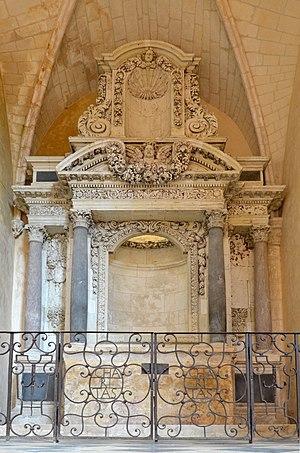
Abbaye de l'Épau - Yvré-l'Évêque, Sarthe This building is indexed in the Base Mérimée, a database of architectural heritage maintained by the French Ministry of Culture,
L'abbaye royale de l'Épau est une ancienne abbaye cistercienne fondée par la reine Bérengère de Navarre en 1229-1230. Elle est située aux portes de la ville du Mans, sur la rive gauche de l'Huisne sur la commune d'Yvré-l'Évêque. L'abbaye a failli disparaître à de nombreuses reprises, tant par les guerres, que par les problèmes financiers survenus à l'époque moderne. Elle est définitivement sauvée par le conseil général de la Sarthe qui l'acquiert en 1959. Elle fait partie des propriétés historiques du département de la Sarthe.